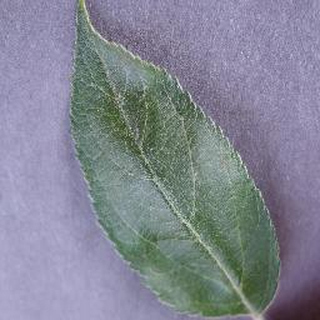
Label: healthy_apple